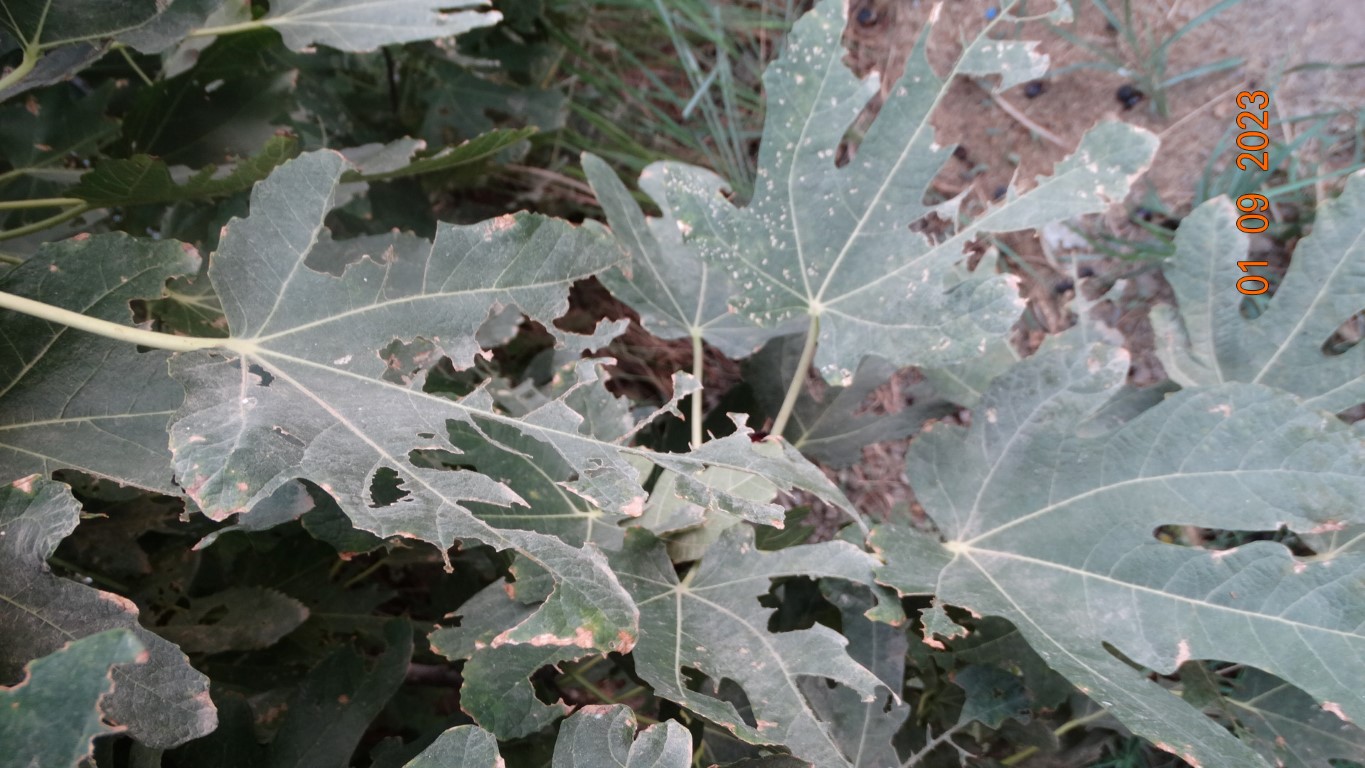
Label: infected